Chimera (The X-Files)

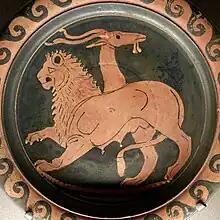

The premise behind "Chimera" was to explore "the evil that [might lie] beneath a prototypical white-bread suburban existence." While these themes had previously been explored in the sixth-season episode, "Arcadia", the show's producers hoped to explore the same ideas in a more "straight-ahead scare" style, rather than supplementing the horror with humor (as was done in "Arcadia"). Series creator Chris Carter, in particular, saw the episode as "a chance to do something bold and new." Carter wanted the story to revolve around a crow, an image that he described simply as "scary". Originally, the episode was going to feature a "subterranean monster" and was aptly going to be titled "Subterranean Monster Blues".